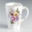
Label: cup